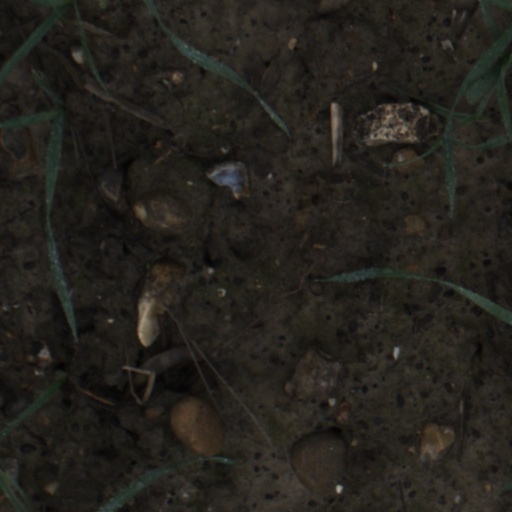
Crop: wheat